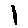
Label: 1